Miller Building (Davenport, Iowa)

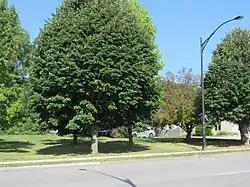
The building was located near this grove of trees.

The Miller Building was a historic building located in the central part of Davenport, Iowa, United States. It was listed on the National Register of Historic Places in 1983.